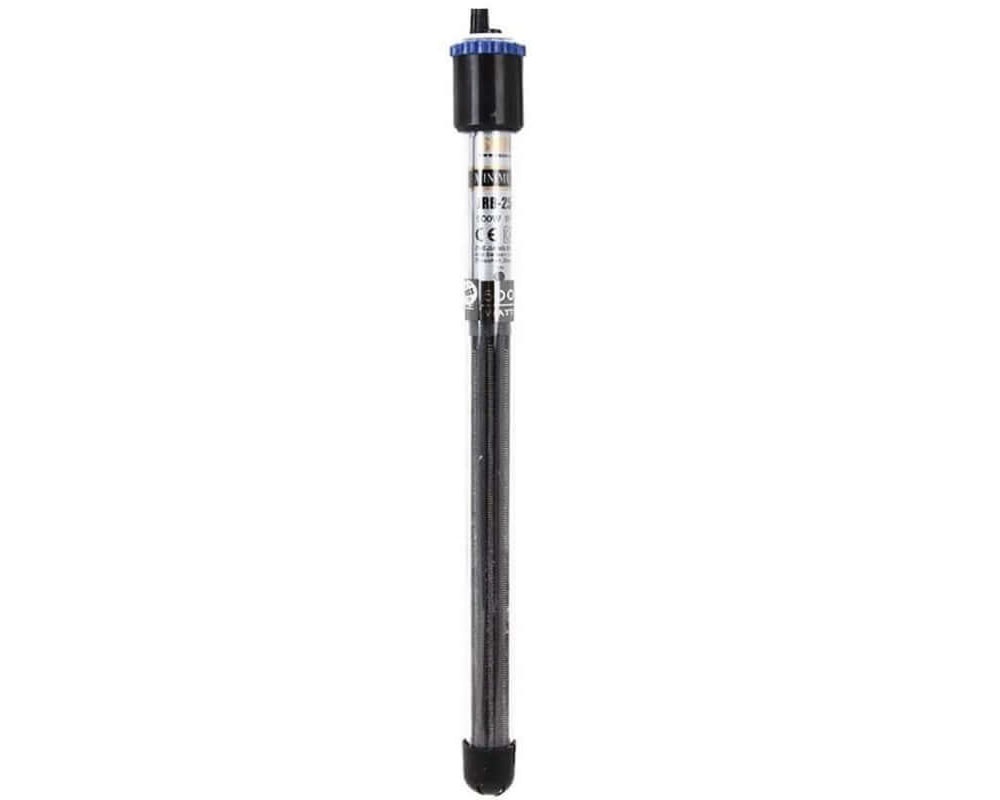
300W aquarium submersible water heater fish tank heaters
Ensure Optimal Water Temperature with 300W Aquarium Submersible Water Heater Keep your aquarium at the perfect temperature with the sunsun heaters, aquarium heater, fish tank heater 300W. This fully submersible heater is designed for easy use and safety, suitable for both freshwater and saltwater environments. Features: Easy to Use: Precise temperature adjustment from 18 to 34 degrees Celsius. Submersible Design: Works in any position (horizontal or vertical) within the aquarium. Safe and Reliable: Sensitive thermostat ensures uniform temperature. Automatic Shut-off: Turns off when the desired temperature is reached. Durable Construction: Made of unbreakable glass with a removable plastic cover protector. Includes: Two suction cups for easy mounting. Specifications: Type: 300W Voltage: 230V Diameter: 2.2cm / 0.866 inch Power Cord Length: 1.9 meters We also offer 100W, 200W, and 500W fish tank heaters. Check our other listings for more options. Package Contents: 1 x 300W Aquarium Submersible Water Heater Fish Tank Heater
Brand: tomywish-nz
Category: Animals & Pet Supplies > Pet Supplies > Fish & Aquatic Supplies > Aquarium Temperature Controllers